Prisoner of Japan

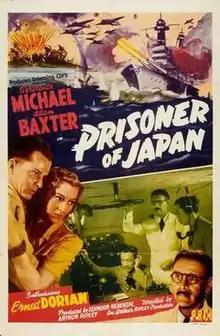
Theatrical release poster

Prisoner of Japan is a 1942 American drama film directed by Arthur Ripley and written by Robert Chapin and Arthur Ripley. The film stars Alan Baxter, Gertrude Michael, Ernst Deutsch, Corinna Mura, Tom Seidel and Billy Moya. The film was released on July 22, 1942, by Producers Releasing Corporation.